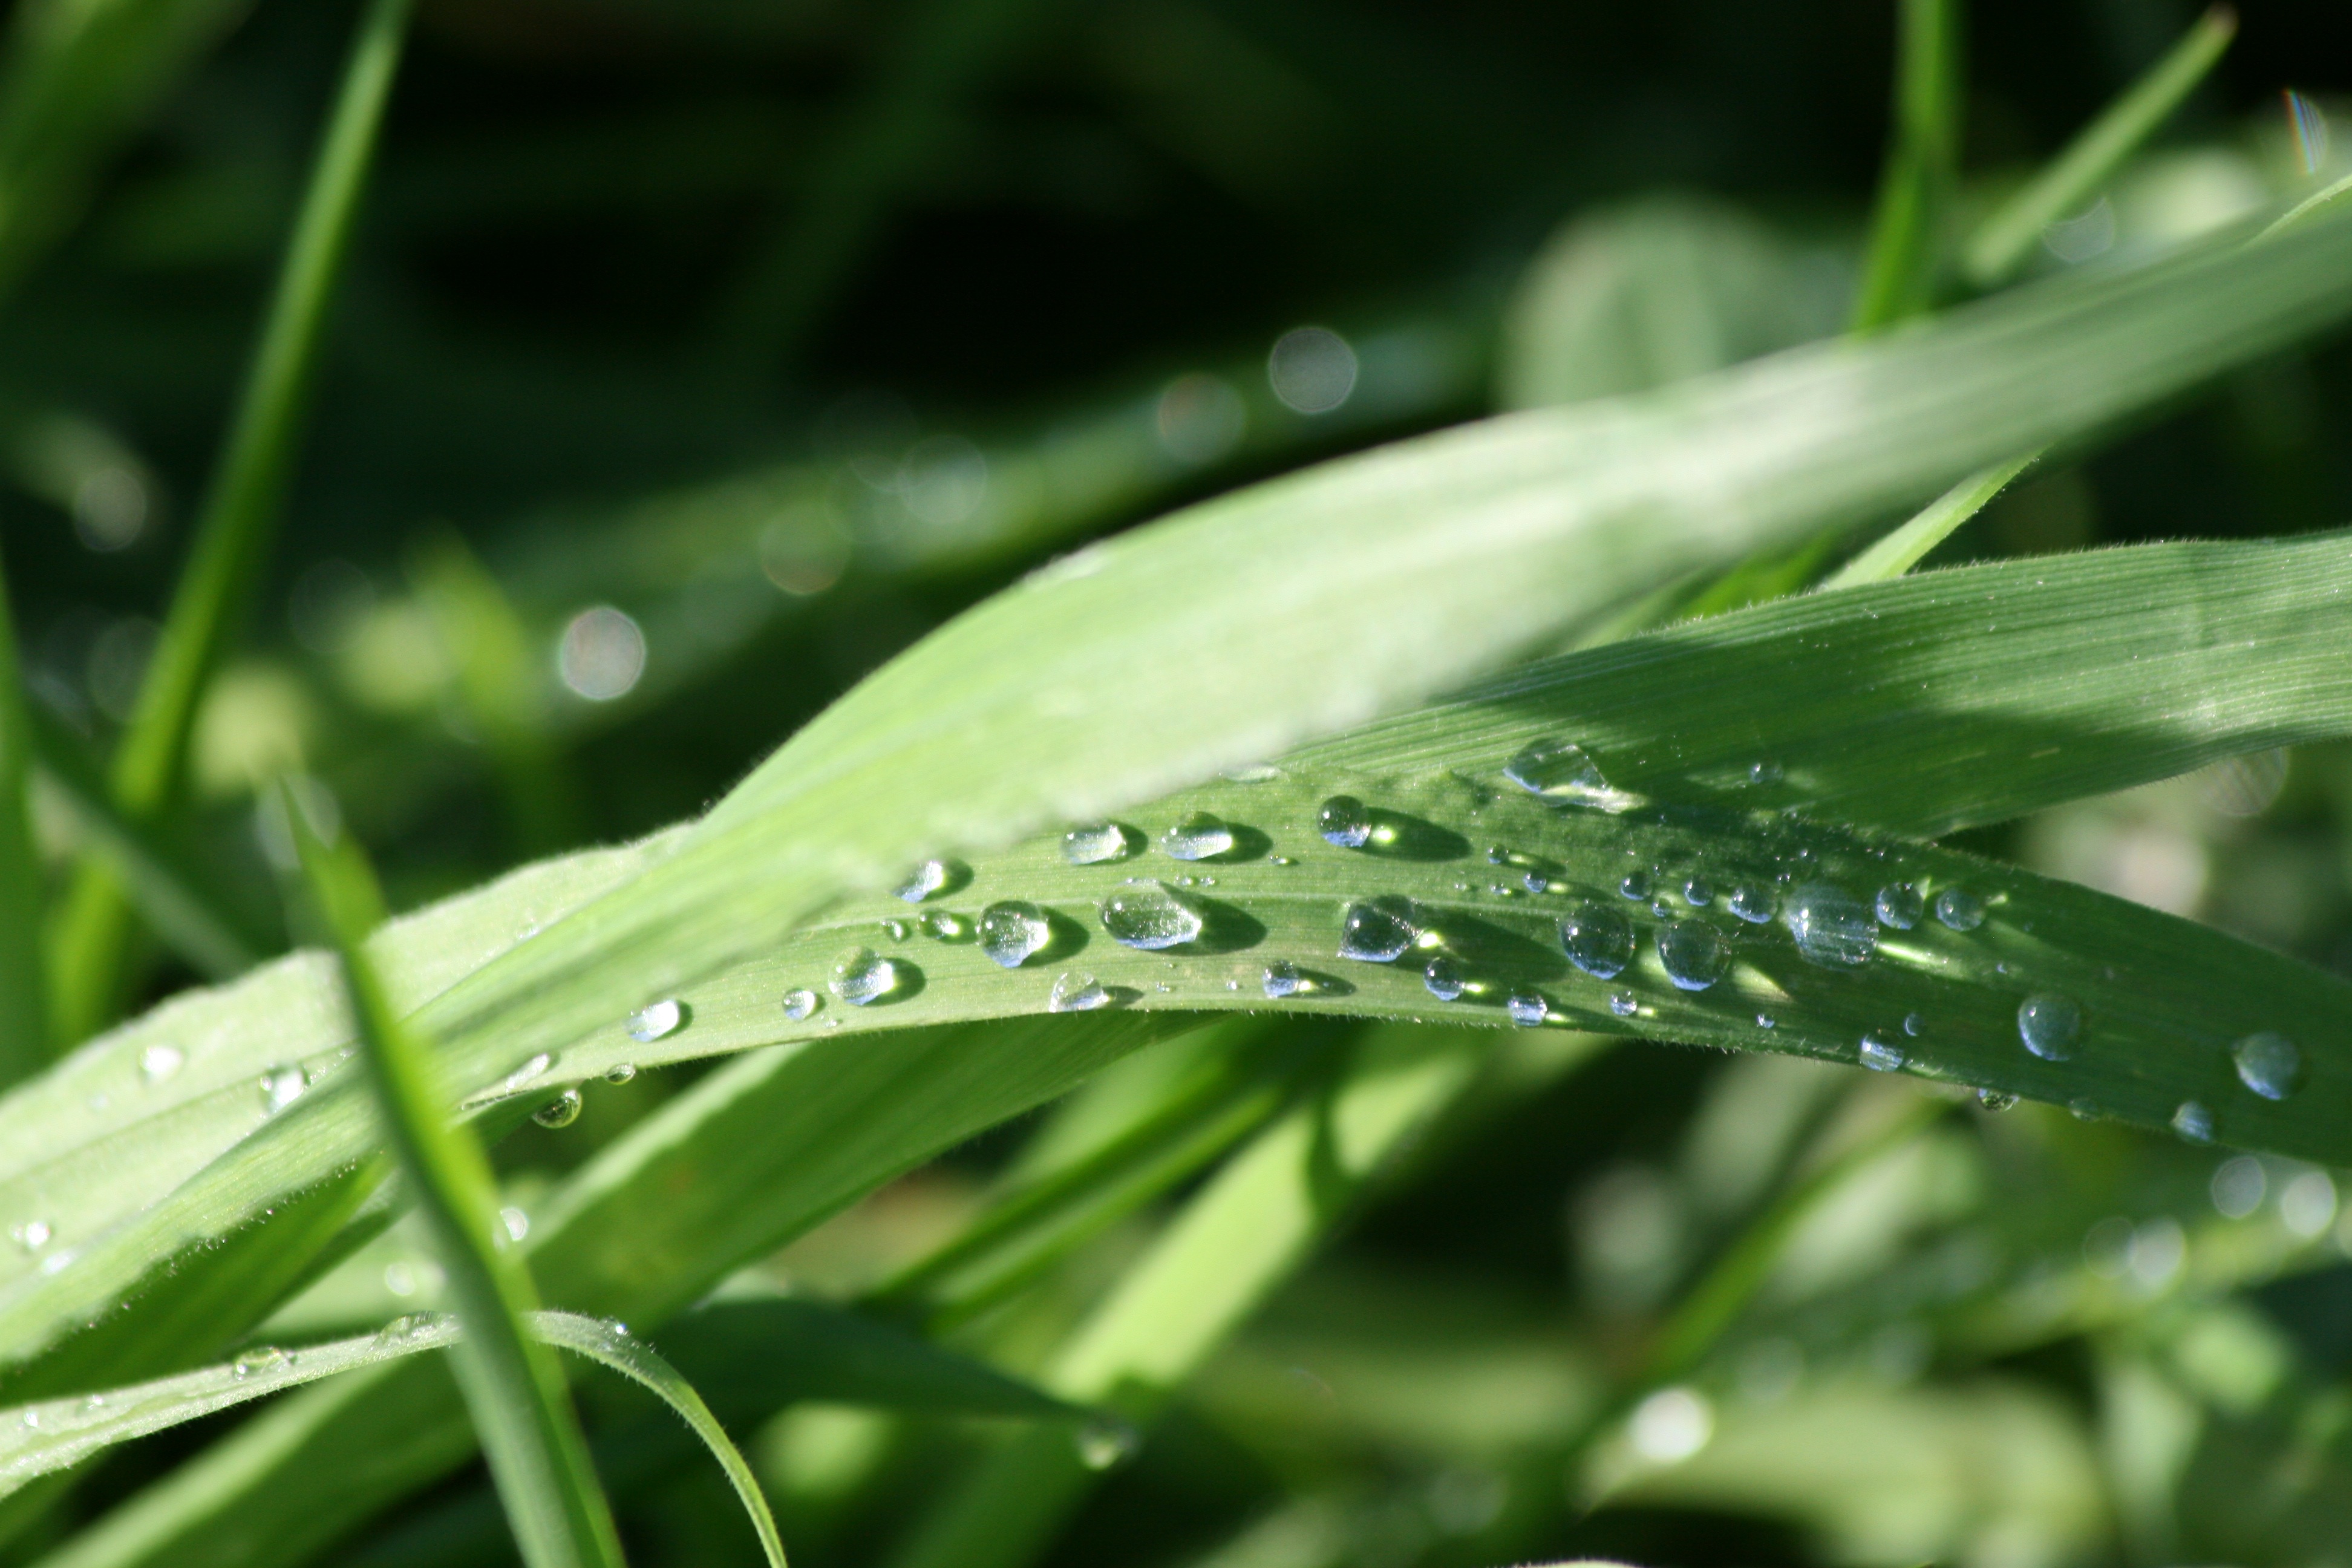
water, grass, drop, dew, plant, sun, lawn, sunlight, leaf, flower, petal, green, botany, flora, close up, moisture, macro photography, flowering plant, water drops, grass family, plant stem, land plant